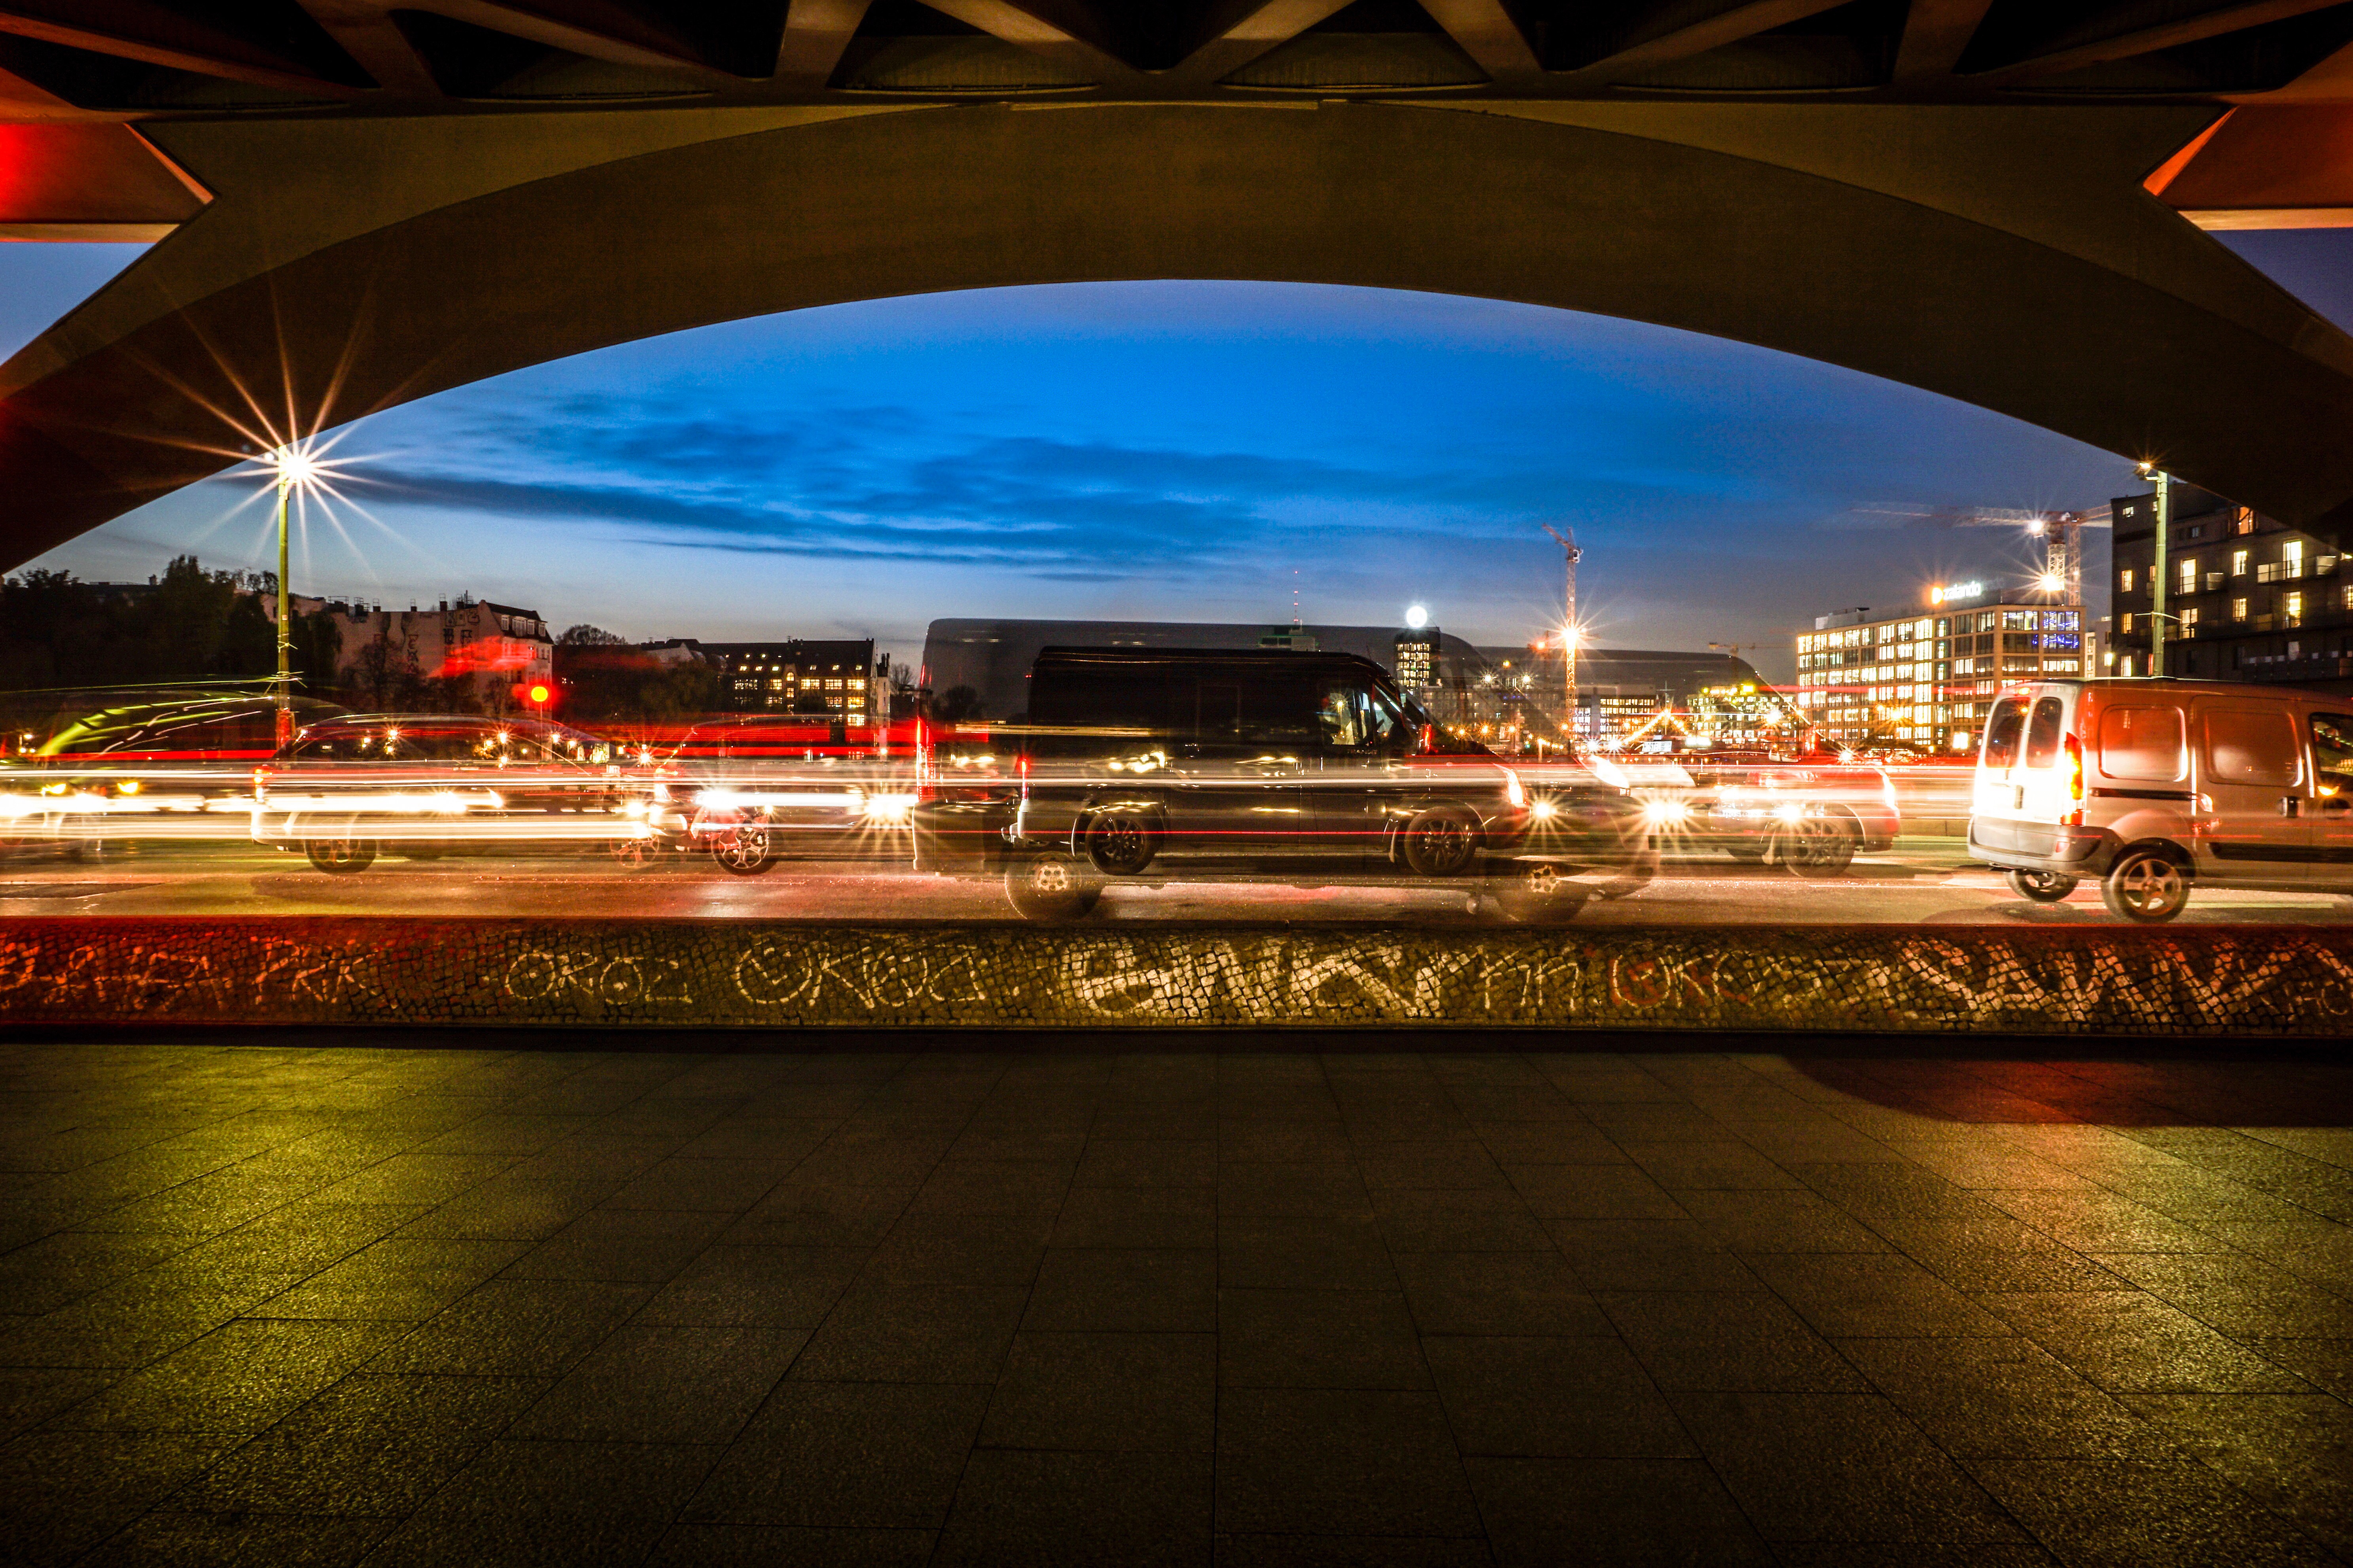
night, cityscape, evening, reflection, opera house